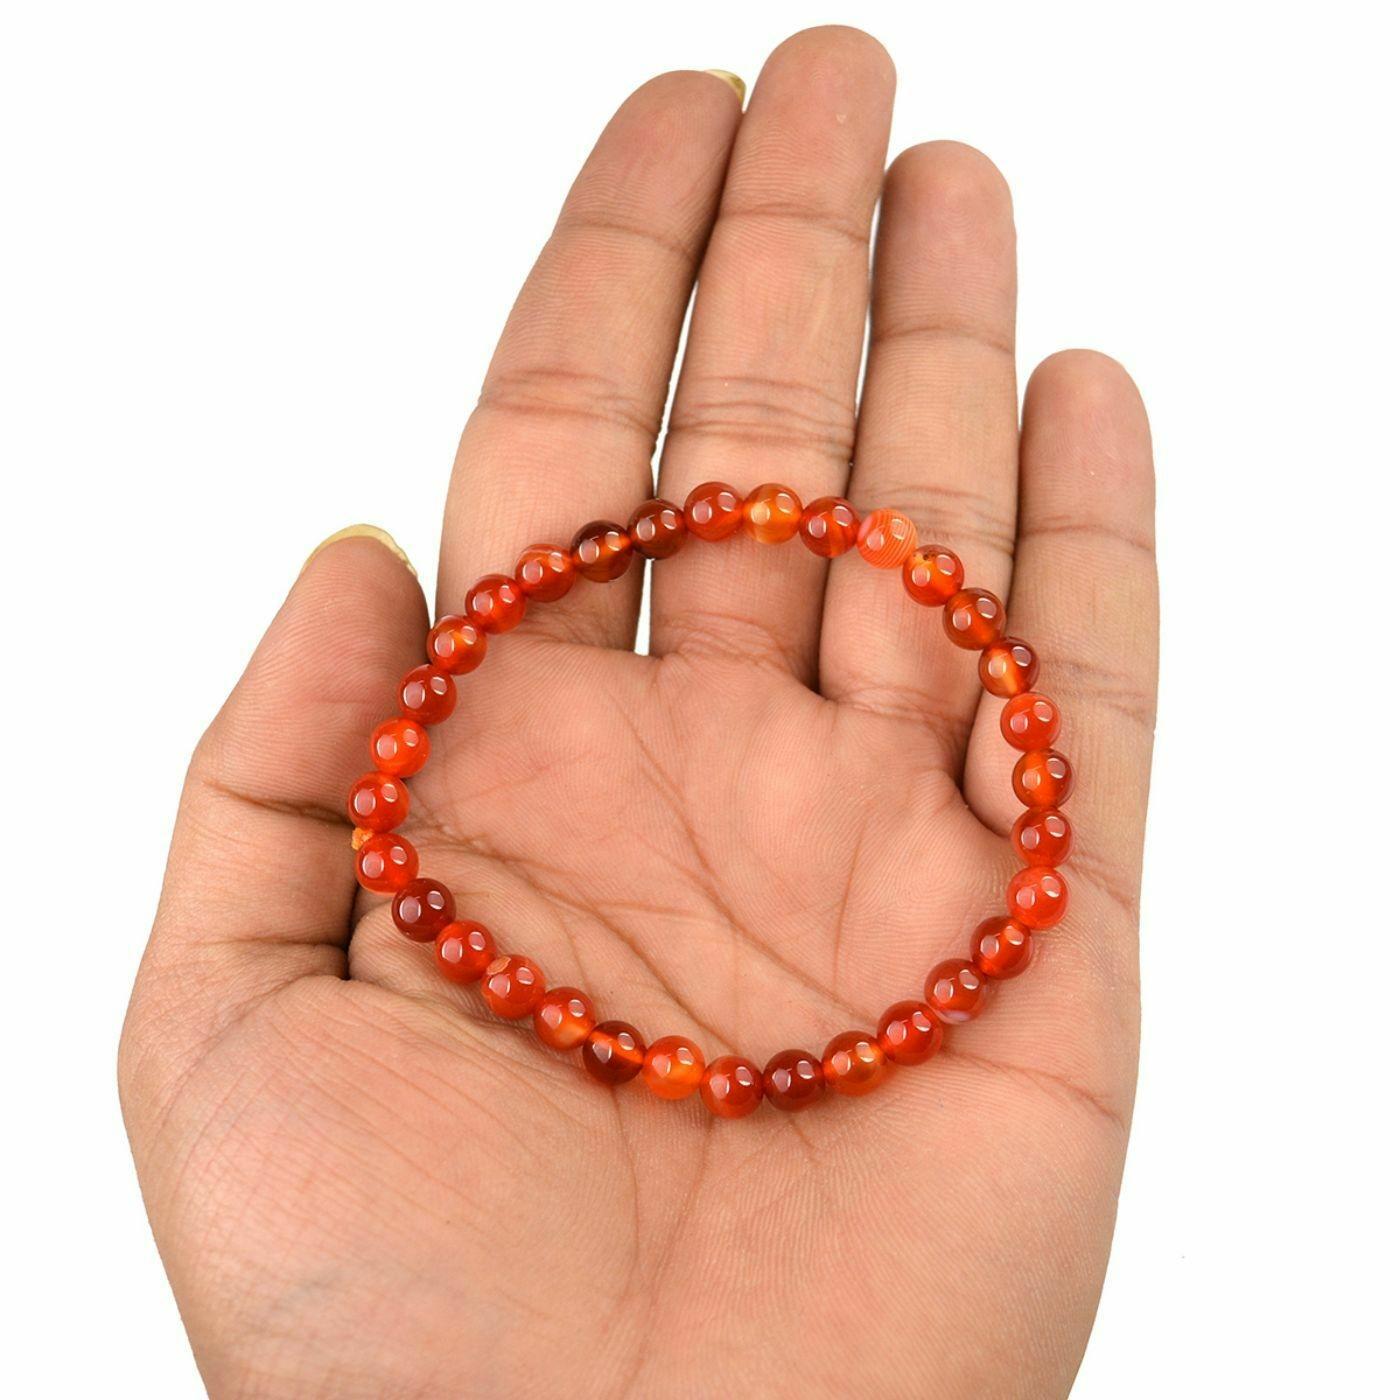
 Reiki Crystal Products Carnelian Bracelet, Round Bead 6 mm Bracelet for Reiki Healing and Crystal Healing Stones
Type: Bracelets & Bangles
Brand: Reiki Crystal Products
Price: Rs. 299
Stretchable Elastic Handmade Natural Crystal Stone Bracelet | Diameter : 2.5 Inch. | Stone Size - 6 mm | Charged By Reiki Grand Master & Vastu Expert
Features: Stretchable Elastic Handmade Natural Crystal Stone Bracelet | Diameter : 2.5 Inch. | Stone Size - 6 mm | Charged By Reiki Grand Master & Vastu Expert,Natural Healing Stone for Reiki Healing, Crystal Healing, Numerology, Tarot, Astrology, Vastu, Angle Healing & Feng Shui,100% Authentic, Original and Natural Healing Stone / Crystal - small holes, crack marks on the surface or inside the stones are often visible,Material : Natural Healing Stones See Images & Product Description For Healing Properties /Advantages,Stylish Party-Daily-Office-Casual Wear Reiki Healing Stone Bracelet for Men, Women, Boys, Girls. Best for Gifting & Personal Use.
Included: Pack Of 1 X Carnelian 6 mm Bracelet